Florø

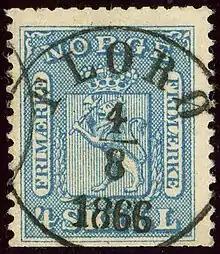
The Florø post office cancel in 1866

Florø was founded as a town "(ladested)" in 1860. Shortly after its founding, on 3 January 1861, it was removed from the (now) former municipality of Kinn and made into a municipality of its own with a population of 846. During the 1960s, there were many municipal mergers across Norway due to the work of the Schei Committee. On 1 January 1964, a large municipal merger took place, merging the following places to form the newly created municipality of Flora.